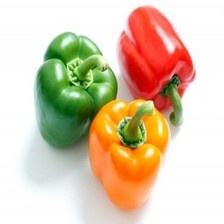
Label: capsicum